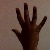
The image shows a hand gesture representing the number 5 in Indian Sign Language.